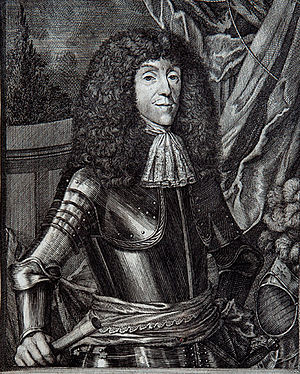
Anhalts regenter / Anhalt-Plötzkau / Fyrster af Anhalt-Plötzkau  fra Huset Askanien
Anhalts regenter er en oversigt over de regenter, som har regeret over Hertugdømmet Anhalt i den centrale del af Tyskland.